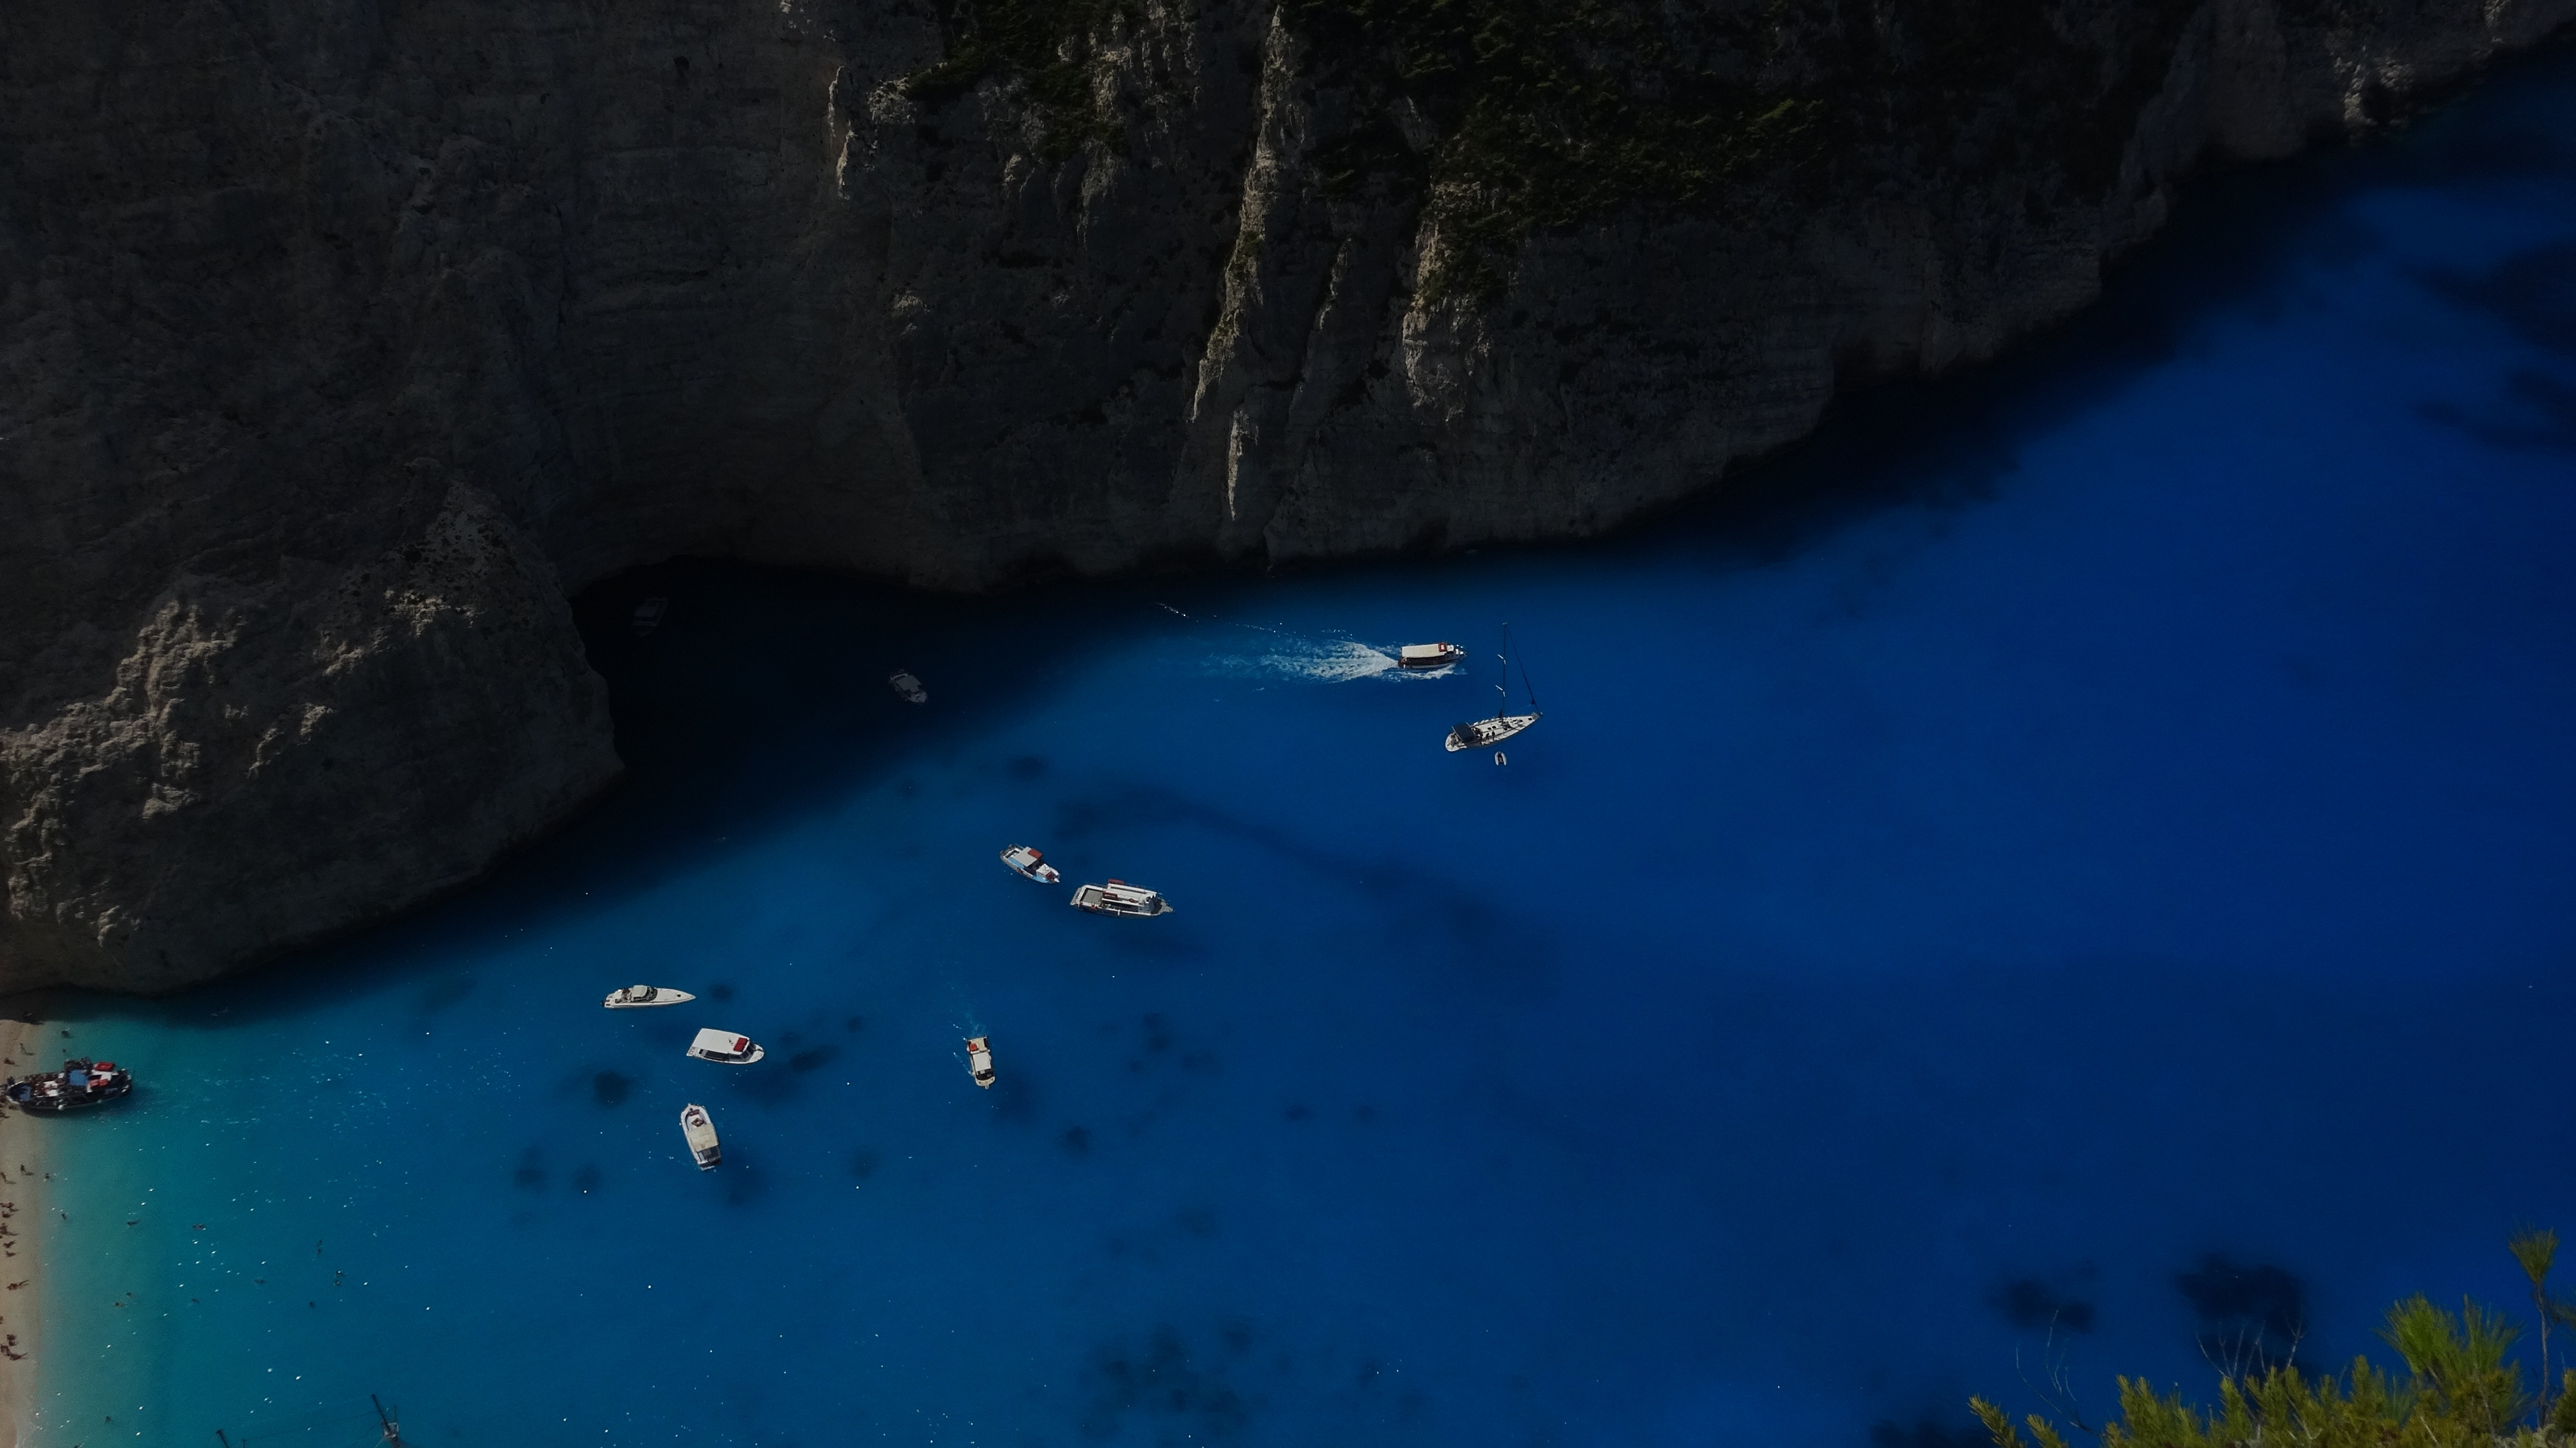
sea, water, ship, summer, reflection, yacht, holiday, blue, terrain, ships, the coast, landform, geographical feature